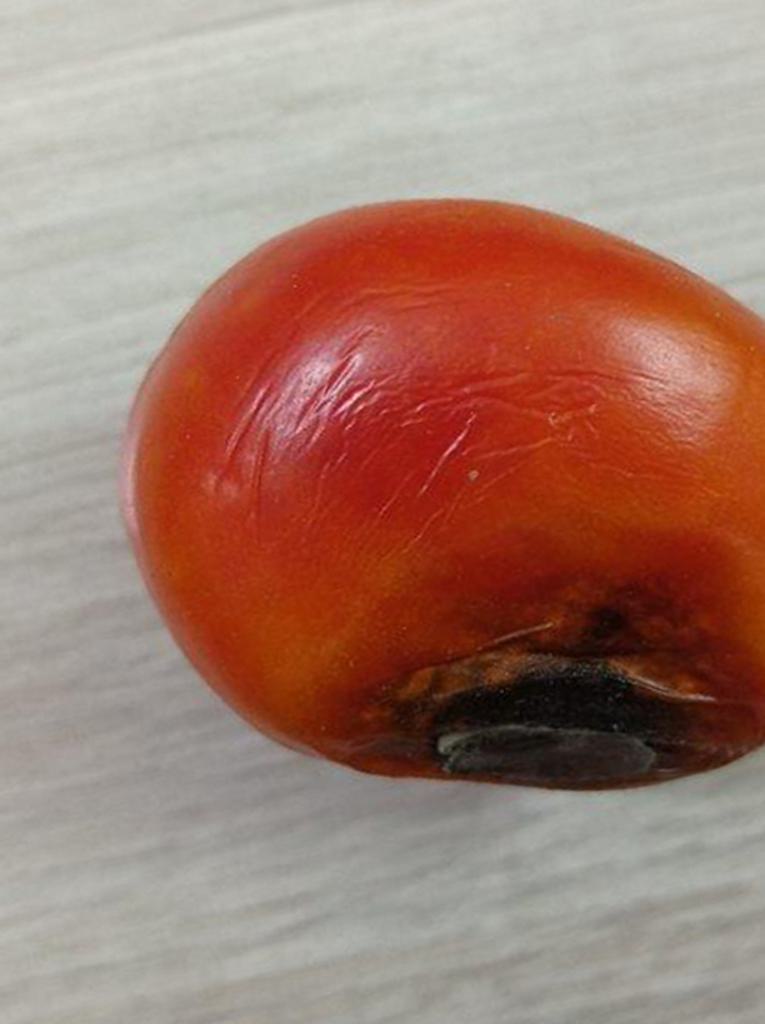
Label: Rotten